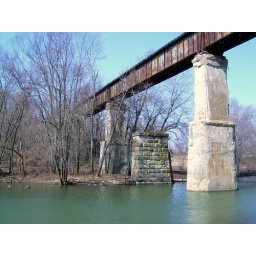
Base of Civil war era bridge towered over by a railroad bridge from the early 1920's.....